Unterlinden Museum

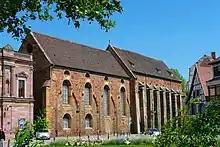
Outside view of the chapel

Famous above all for the Isenheim Altarpiece by Matthias Grünewald, it also displays a major collection of Upper Rhenish medieval and early Renaissance art, among which the Colmar native Martin Schongauer occupies the most prominent place with several altarpieces and a large number of original drawings, engravings and woodcuts. Other famous names include Albrecht Dürer (engravings only), Lucas Cranach the Elder and Hans Holbein the Elder as well as local painters Caspar Isenmann, Jost Haller ("Tempelhof Altarpiece"), and Wilhelm Stetter. Most of the earliest paintings, however, are the work of anonymous German, Alsatian or Swiss masters, such as the Master of the Stauffenberg Altarpiece.